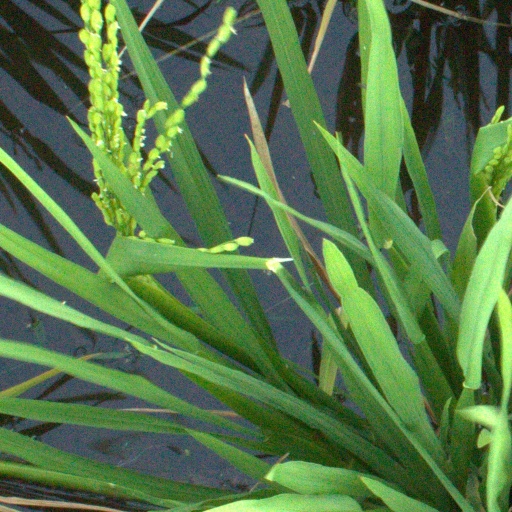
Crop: rice